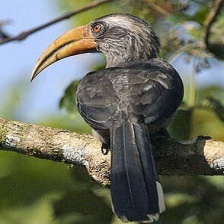
Species: MALABAR HORNBILL
Scientific name: OCYCEROS GRISEUS
ImageNet parent category: hornbill